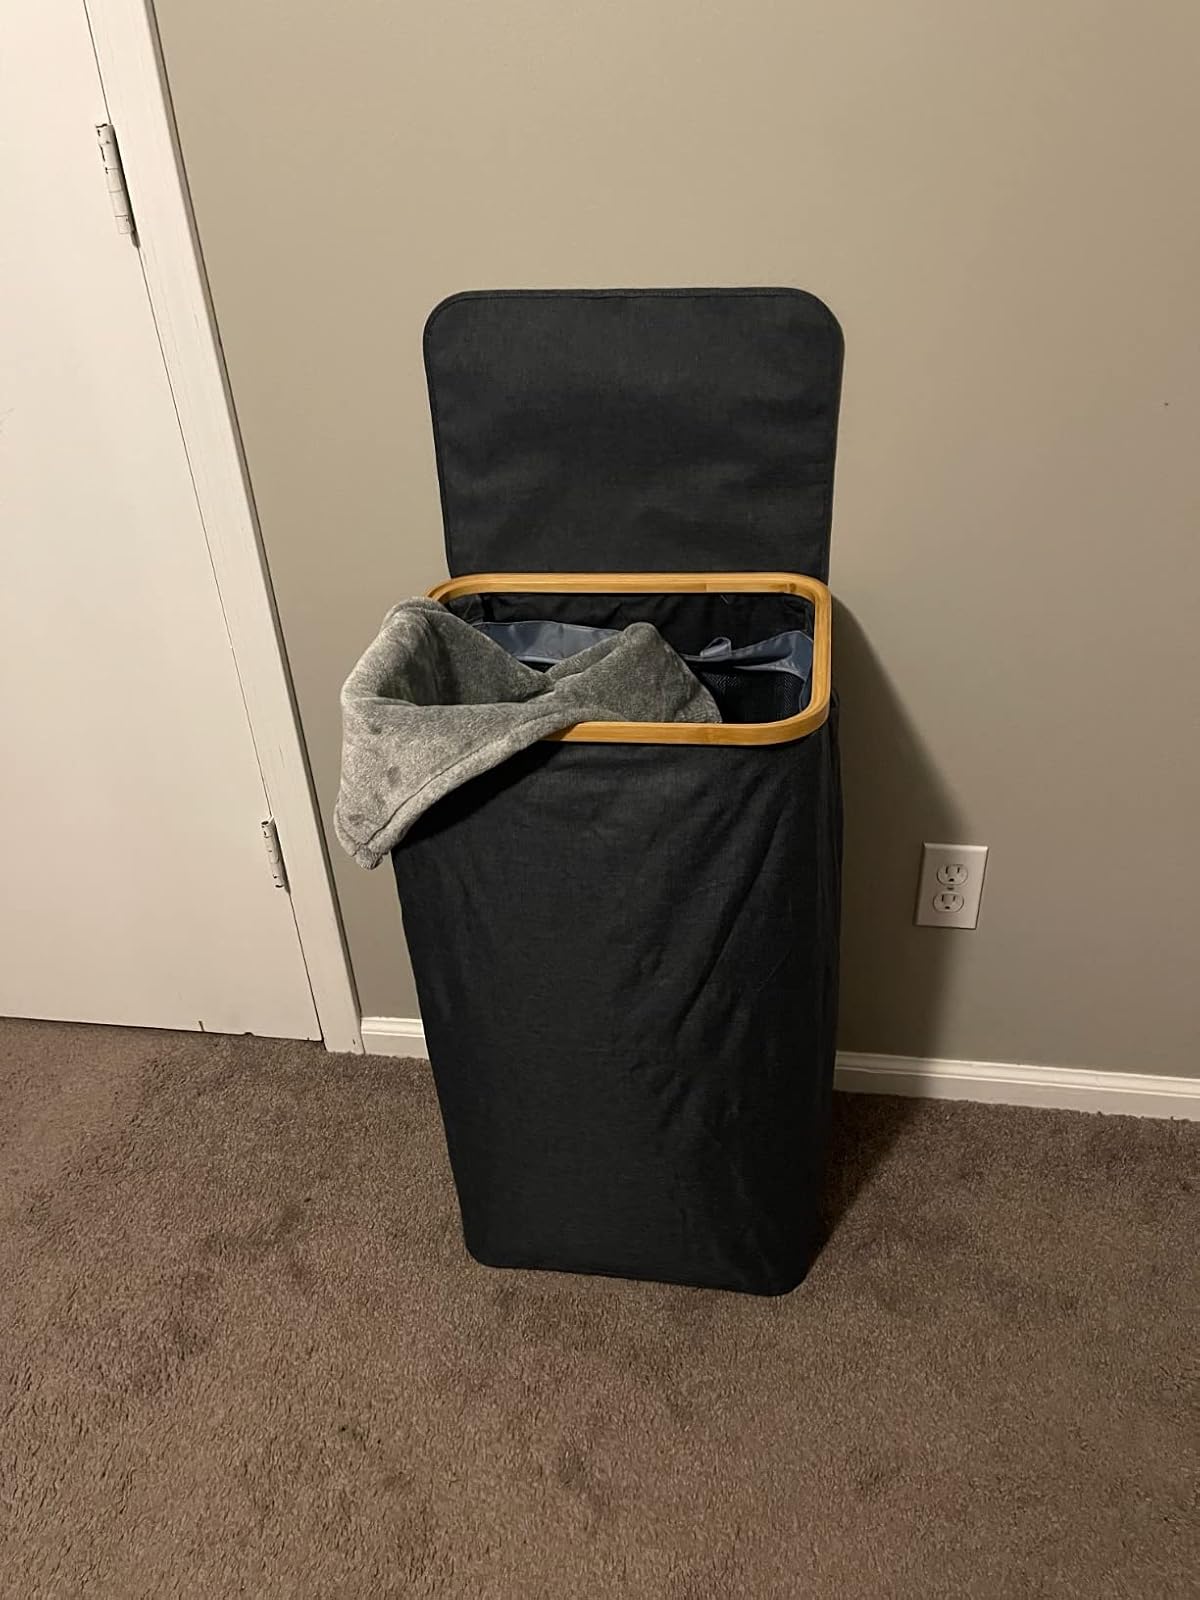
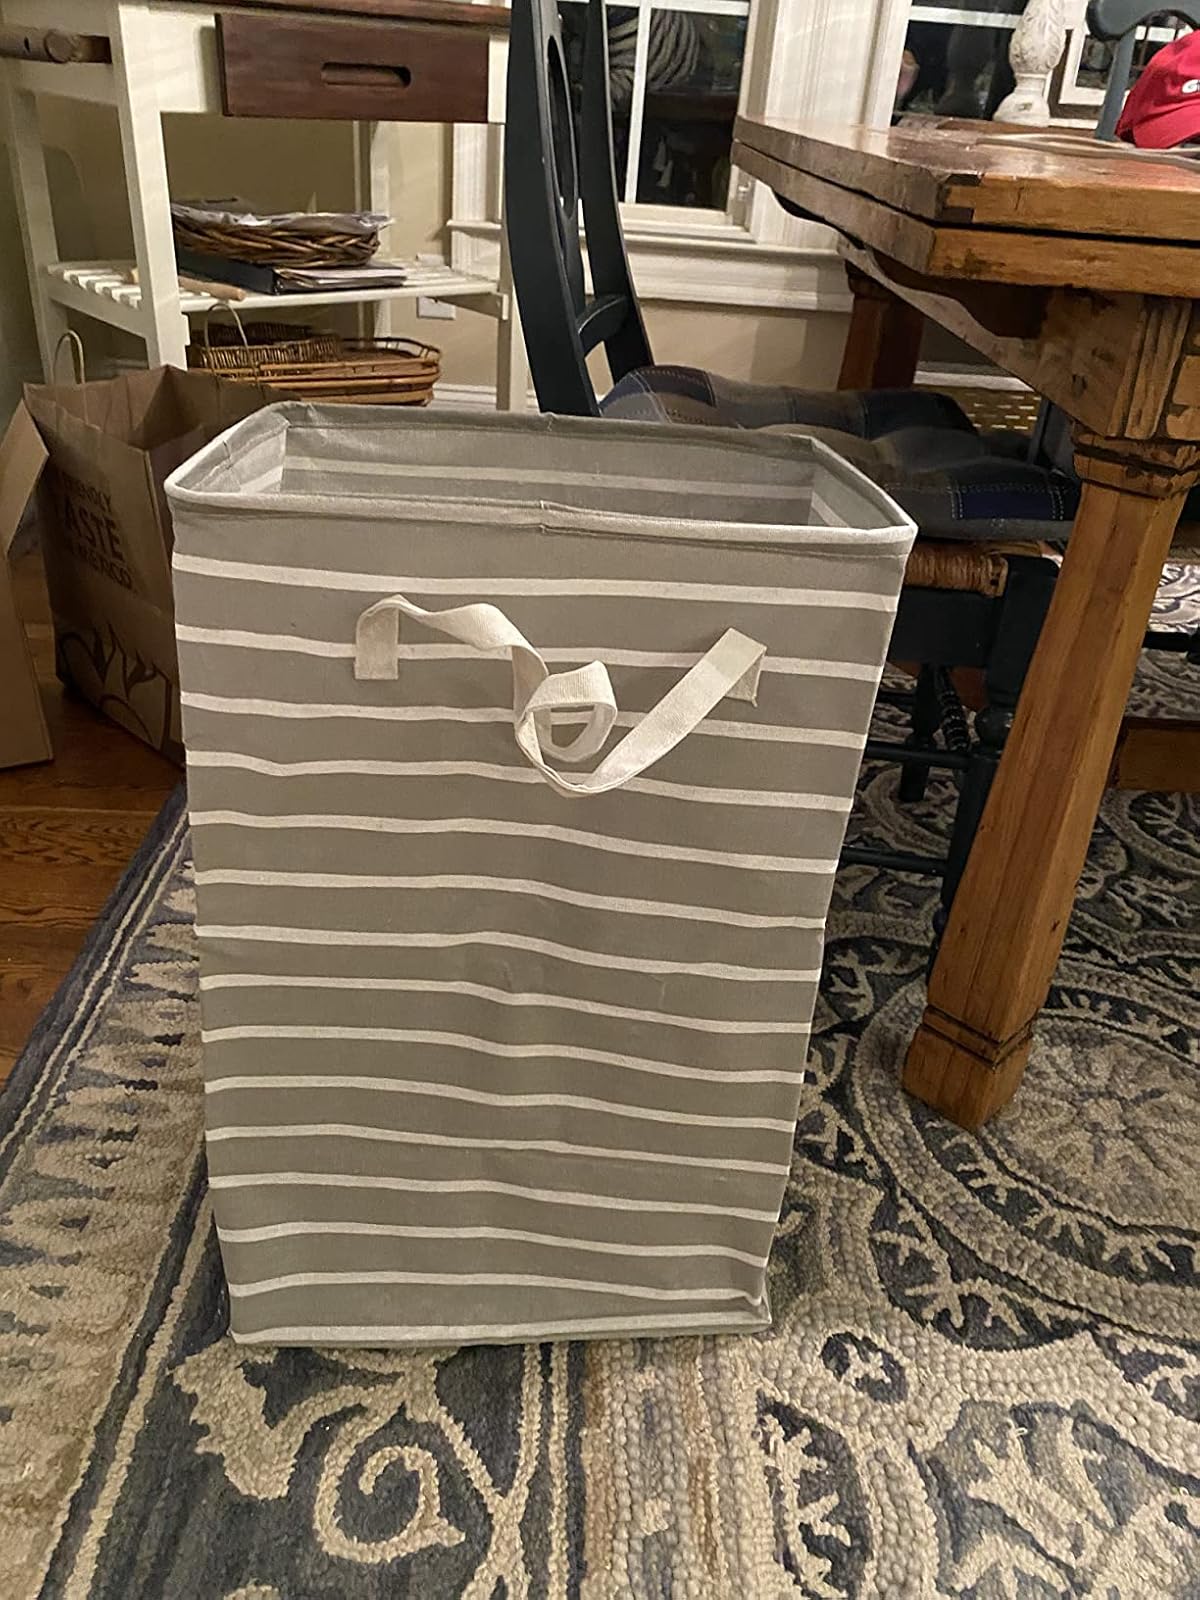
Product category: items_hamper
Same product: no